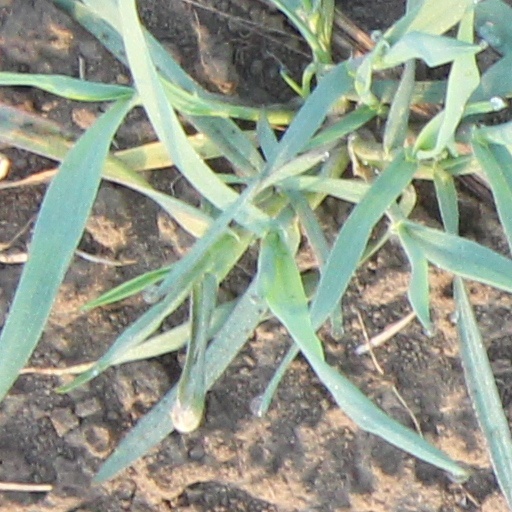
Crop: wheat